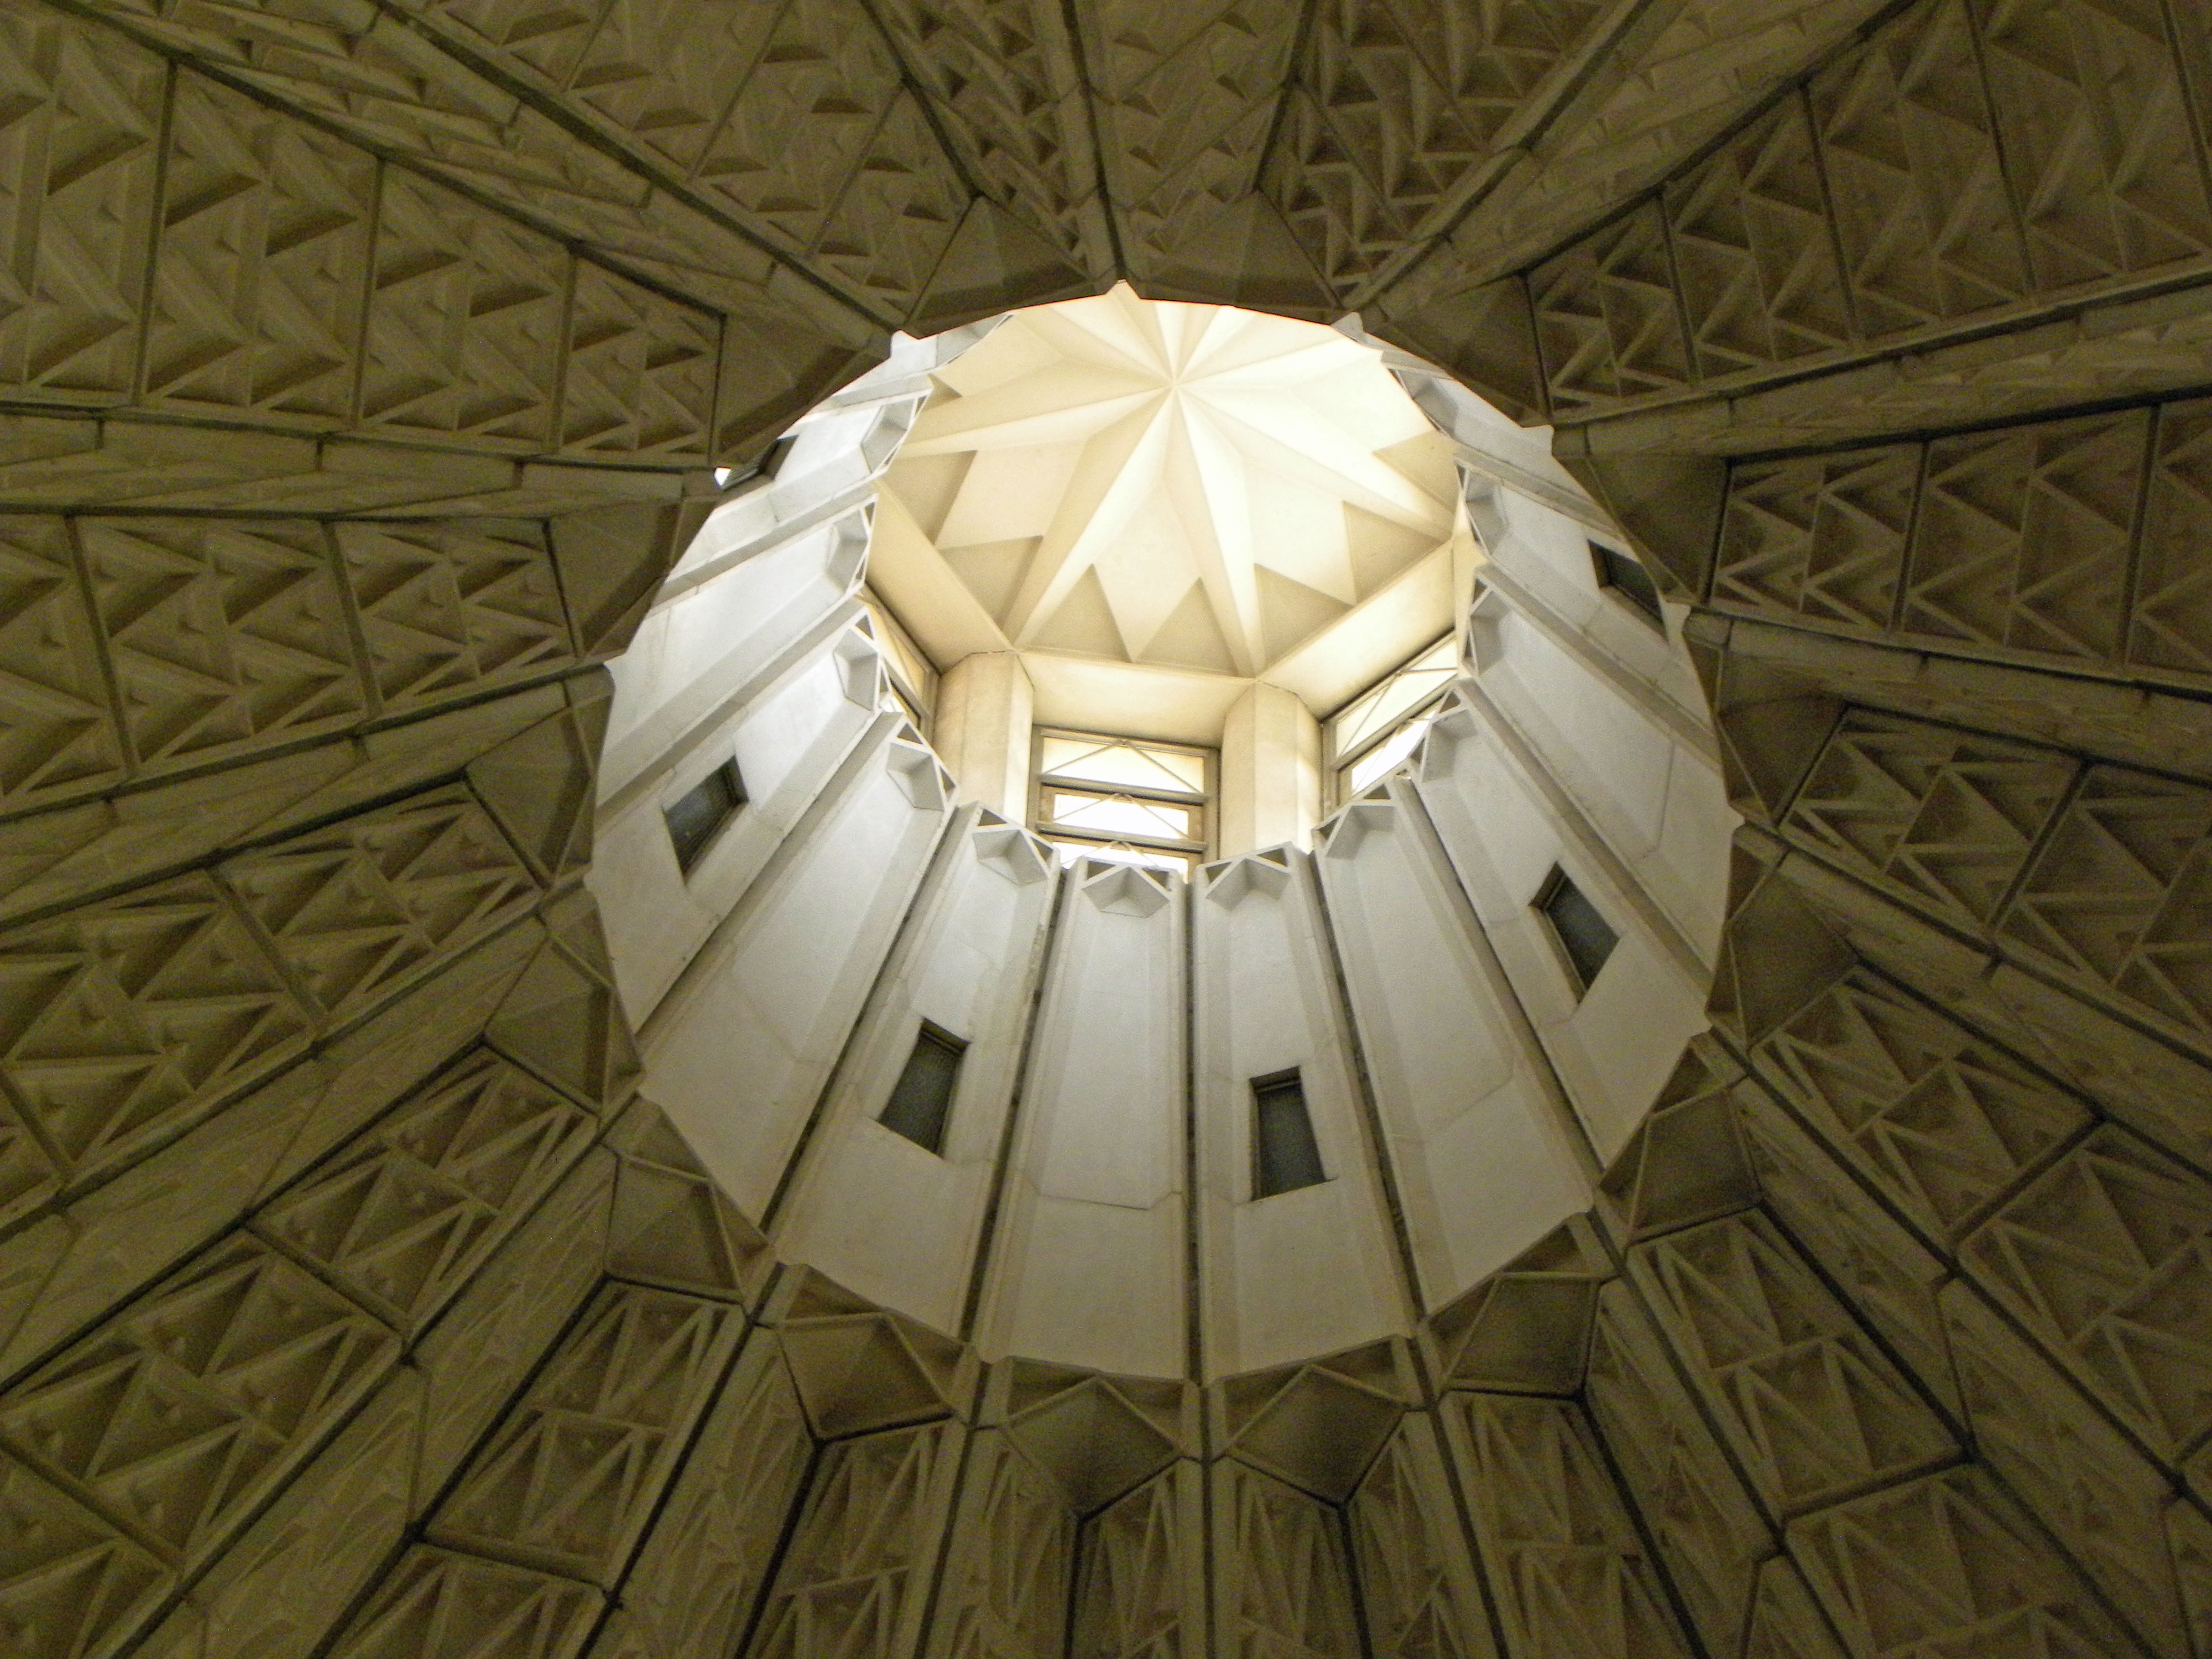
light, architecture, floor, building, monument, ceiling, landmark, church, cathedral, historic, lighting, circle, religious, catholic, design, symmetry, nazareth, vault, dome, shape, israel, palestine, daylighting